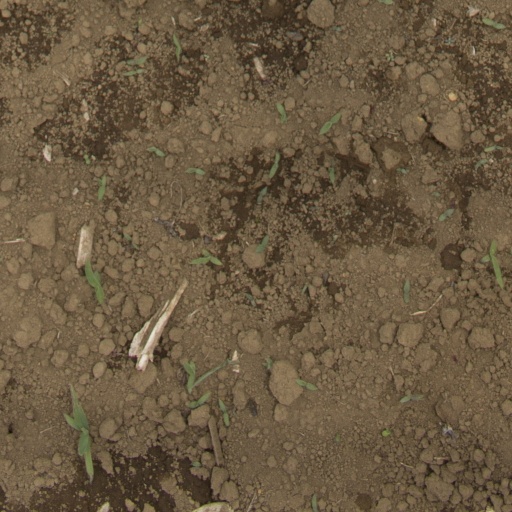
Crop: Jerusalem artichoke